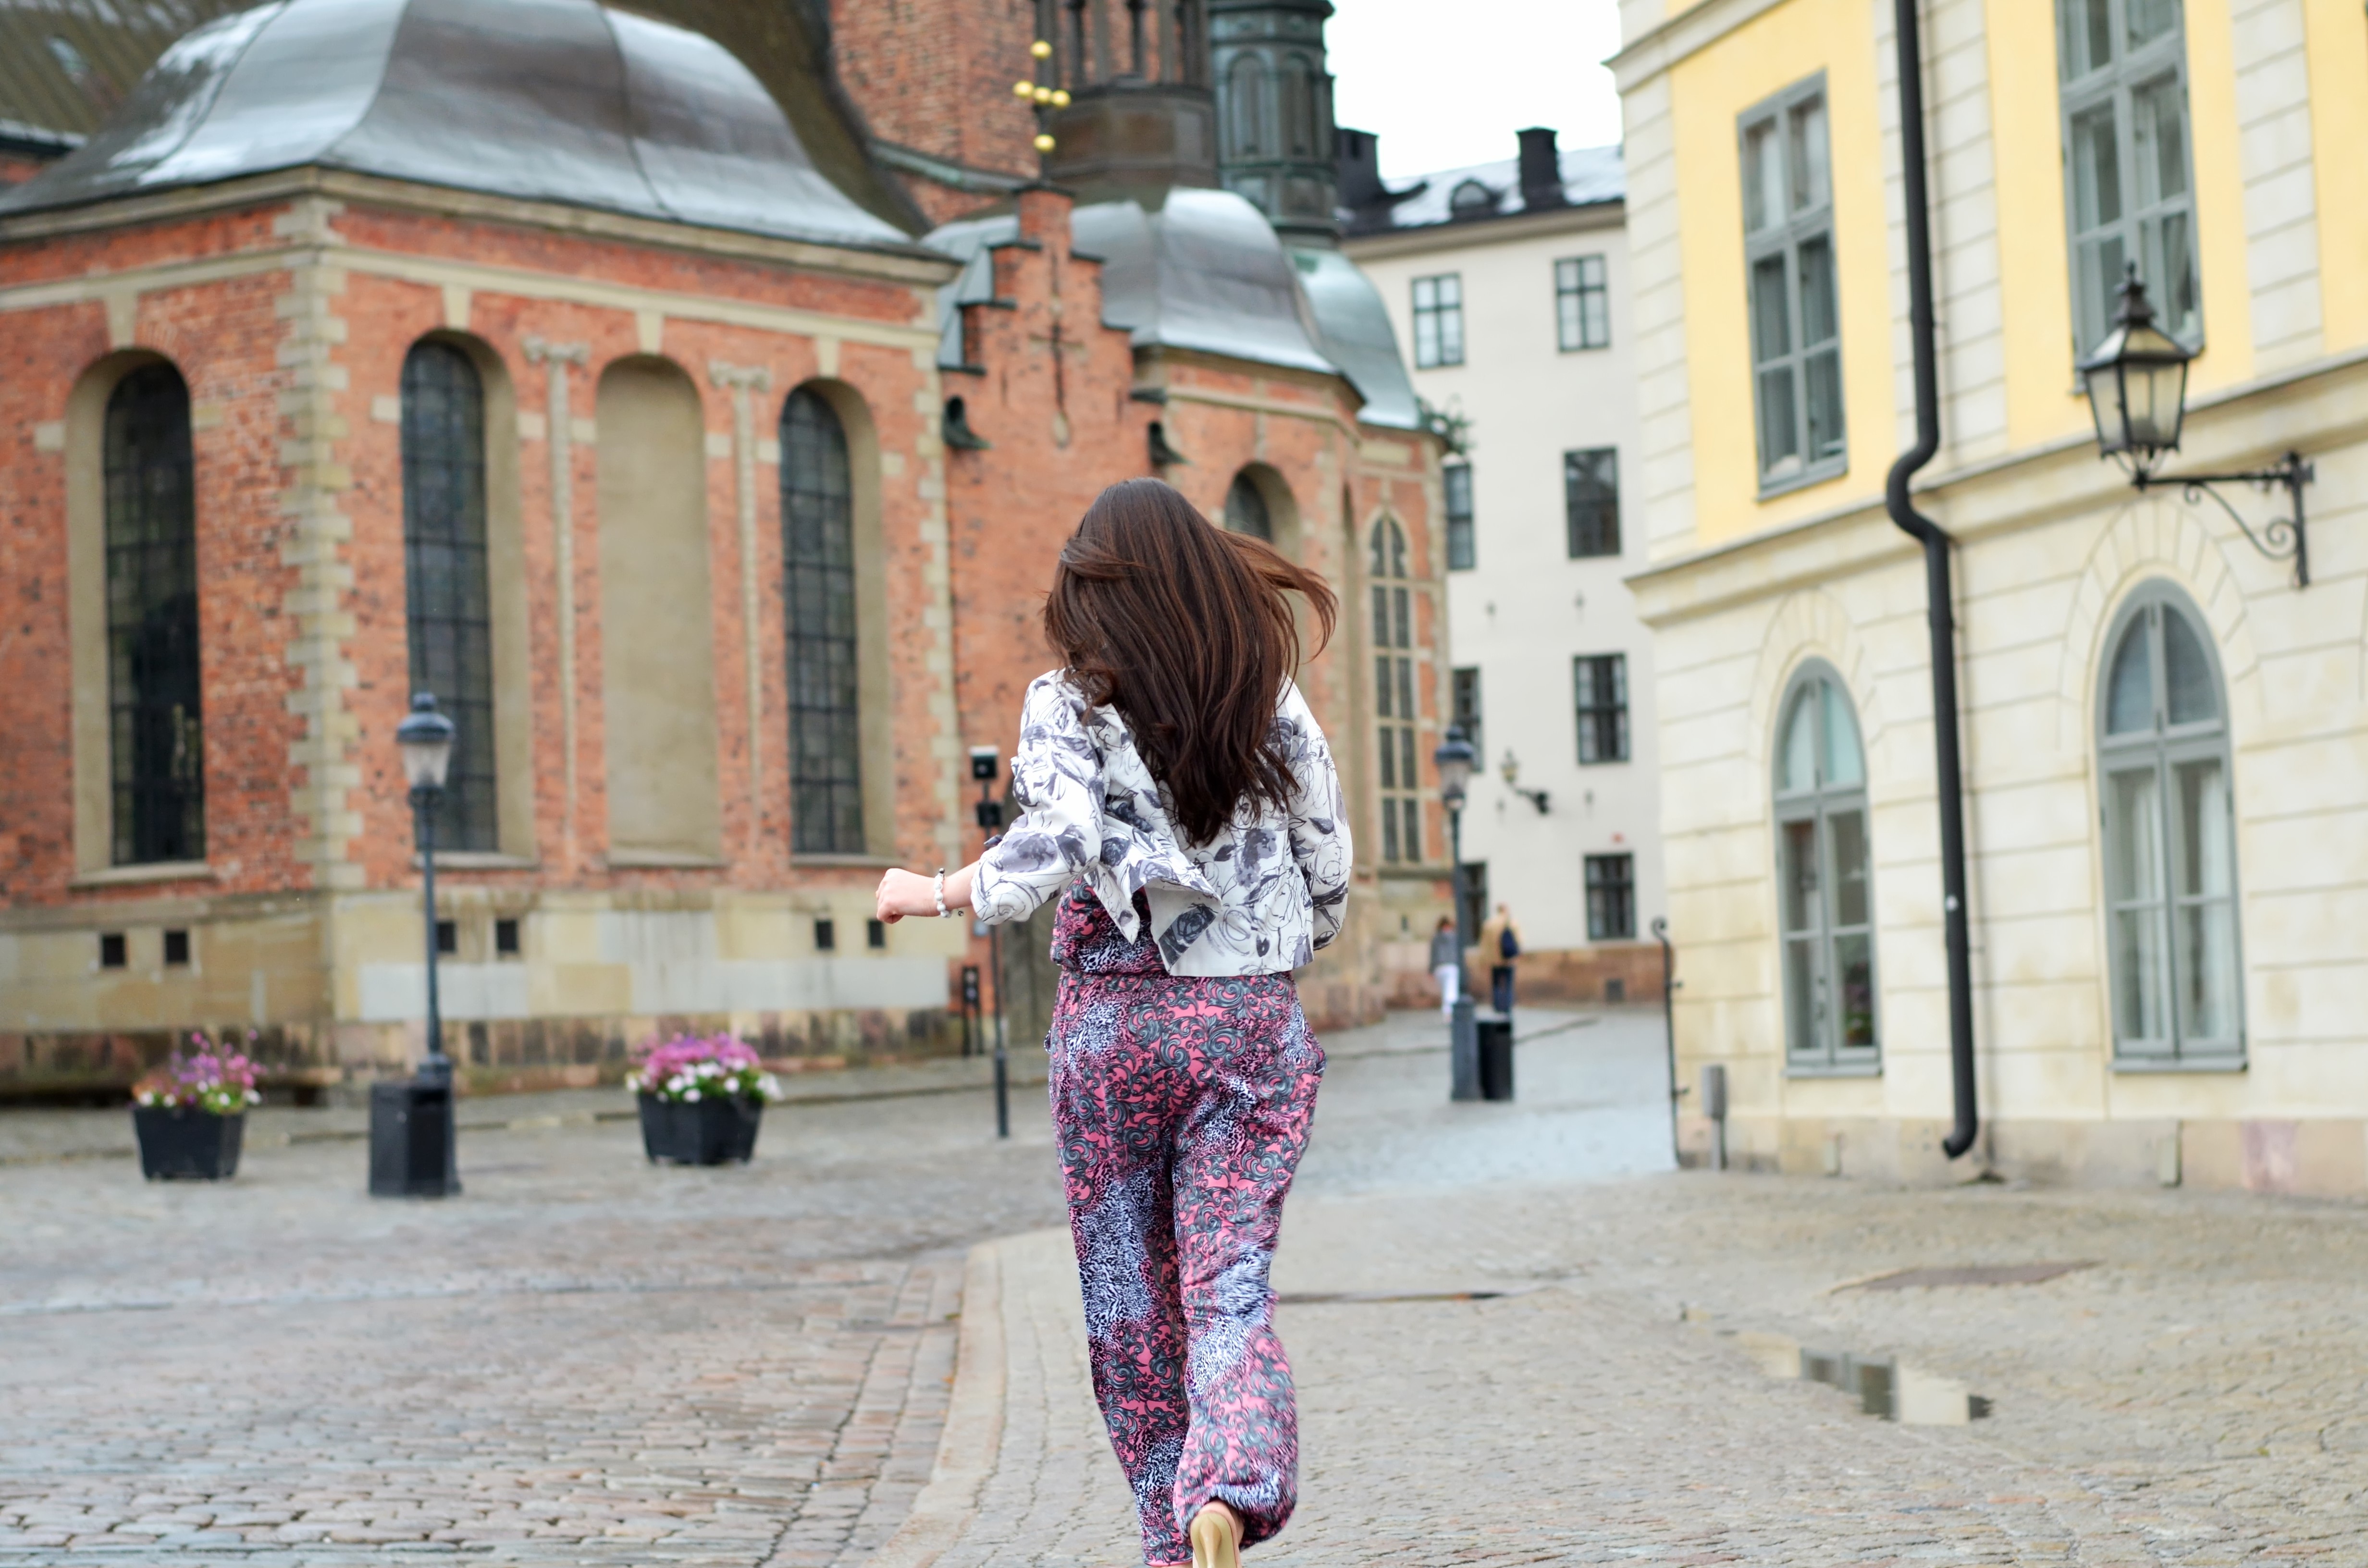
pedestrian, road, street, run, youth, clothing, lane, long hair, infrastructure, style, femininity, beautiful girl